Fossils of the Burgess Shale

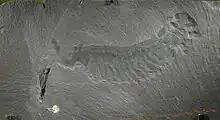
A typical flattened Burgess Shale fossil, "Opabinia"

Fossils known as "Girvanella" and "Morania" may represent members of microbial mat communities. "Morania" appears on about a third of the slabs Caron and Jackson studied, and in some cases presents the wrinkled "elephant skin" texture typical of fossilized microbial mats. If such mats were present, they may have provided food for grazing animals and possibly helped to preserve soft bodies and organs, by creating oxygen-free zones under the mats and thus inhibiting the bacteria that cause decomposition.